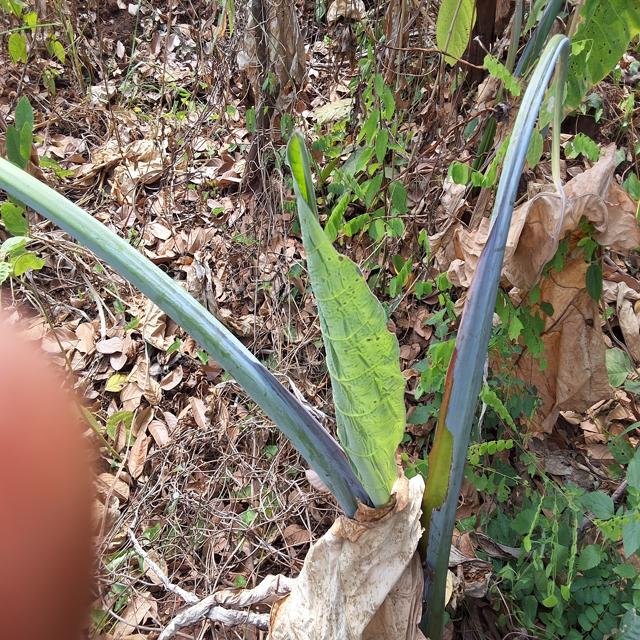
Label: Healthy